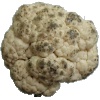
Label: Cauliflower 1